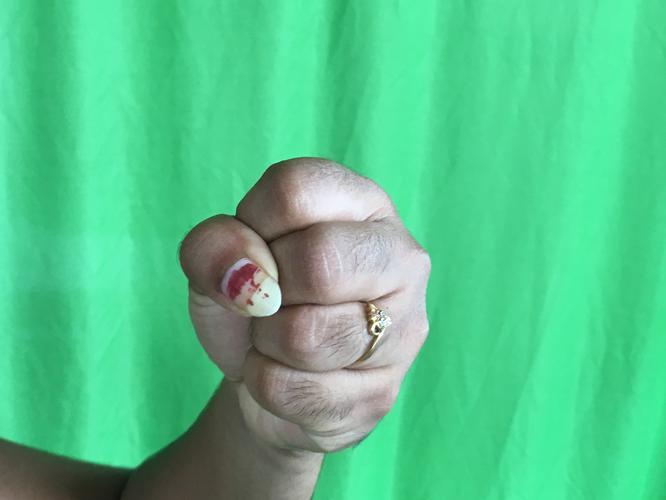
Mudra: Mushti
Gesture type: single_hand